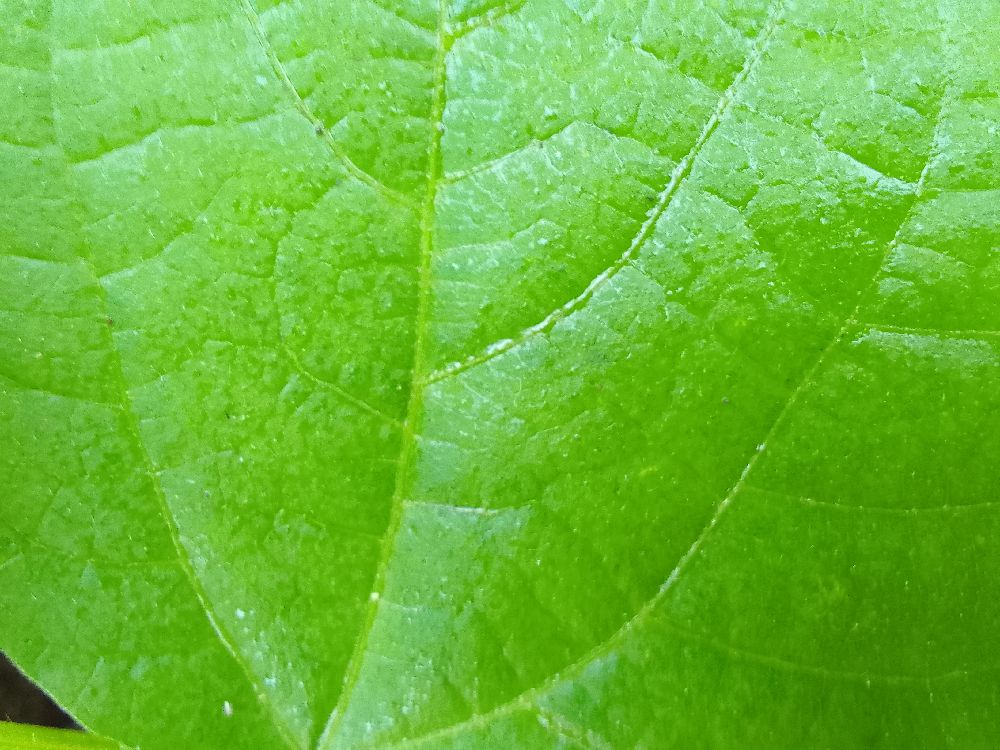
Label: healthy